Pierpont M. Hamilton

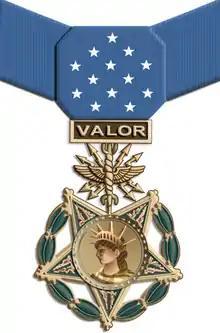
Department of the Air Force Medal of Honor

On November 8, 1942, when French forces resisted Allied landing operations, Hamilton undertook a mission for Truscott to deliver a message to the local French commander near Port Lyautey, French Morocco, to broker a cease-fire. He was joined in the mission by Col. Demas T. Craw, who volunteered to accompany Hamilton to lend the prestige of his rank to the negotiations. The officers came ashore in the first wave of "Goalpost" landing craft carrying troops of the 2nd Battalion, 60th Regimental Combat Team, but the alerted French defenders began shelling the force and prevented a planned landing at a jetty on the Sebou River near French headquarters.